Markéta Vondroušová career statistics

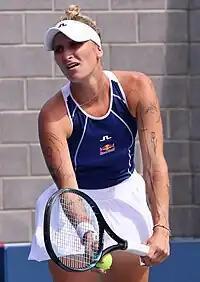
Vondroušová at the 2023 US Open

"Only main-draw results in WTA Tour, Grand Slam tournaments, Billie Jean King Cup, Hopman Cup, United Cup and Olympic Games are included in win–loss records."